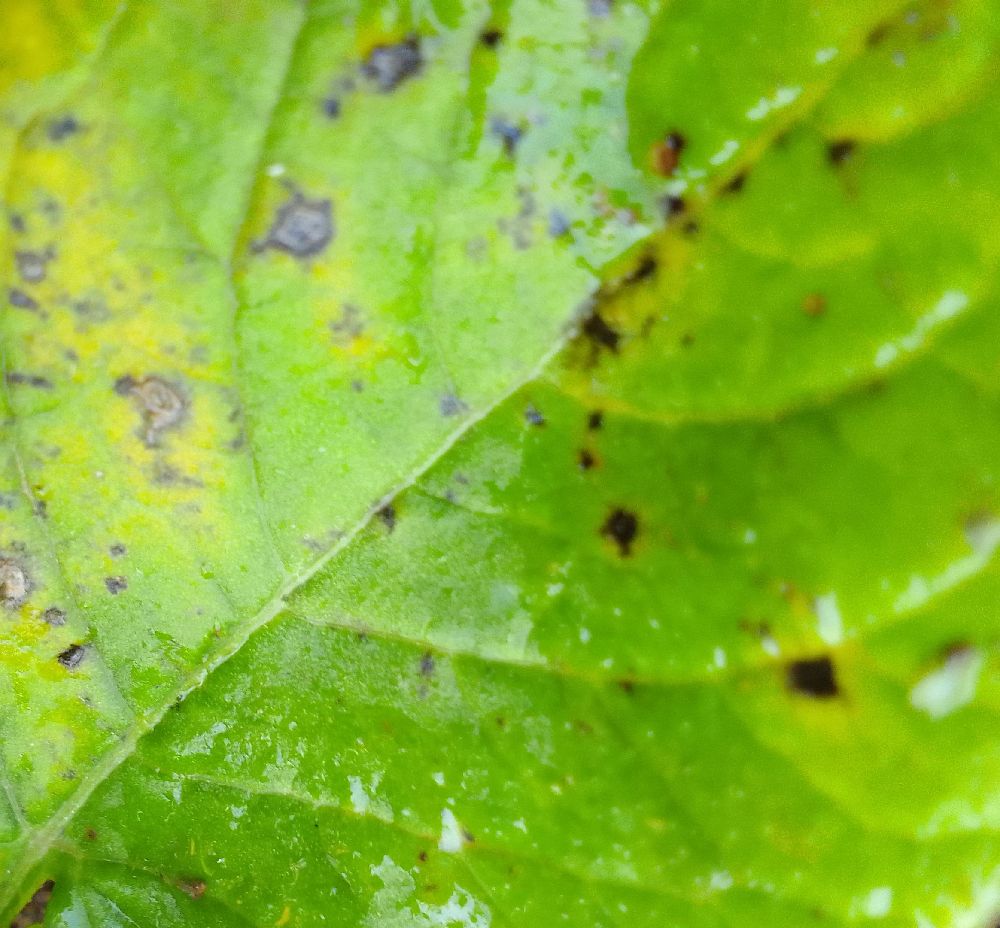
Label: Early blight